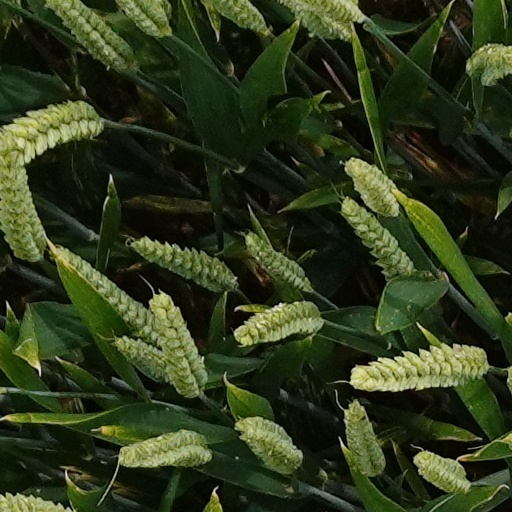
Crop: wheat